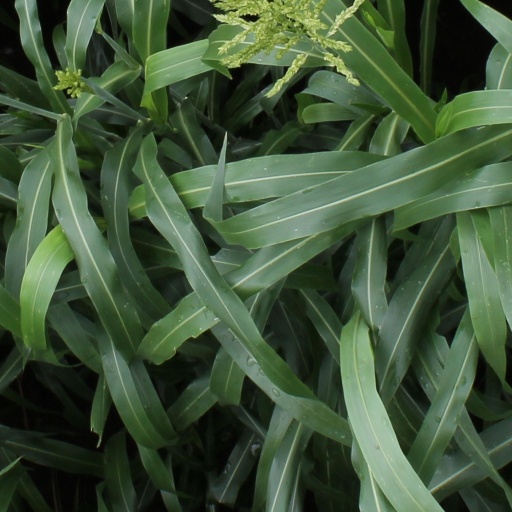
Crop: sorghum